Habib Bourguiba

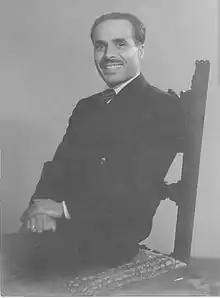
Portrait of Habib Bourguiba in the beginning of the 1930s

Bourguiba multiplied his denunciations of the attempts aiming the Tunisian personality but also the beylical decree system and Europeans' advantages in his numerous articles in "L'Étendard tunisien" and "La Voix du Tunisien", claiming Tunisian access to all administrative positions. Soon, he described his own definition of the protectorate, challenging its existence, not just its effects like the elder nationalists did, by writing on 23 February 1931 that "for a healthy strong nation that international competitions and a momentary crisis forced into accepting the tutelage of a stronger state, the contact of a more advanced civilization determines in it a salutary reaction. A true regeneration occurs in it and, through judicious assimilation of the principles and methods of this civilization, it inevitably come to realize in stages its final emancipation".